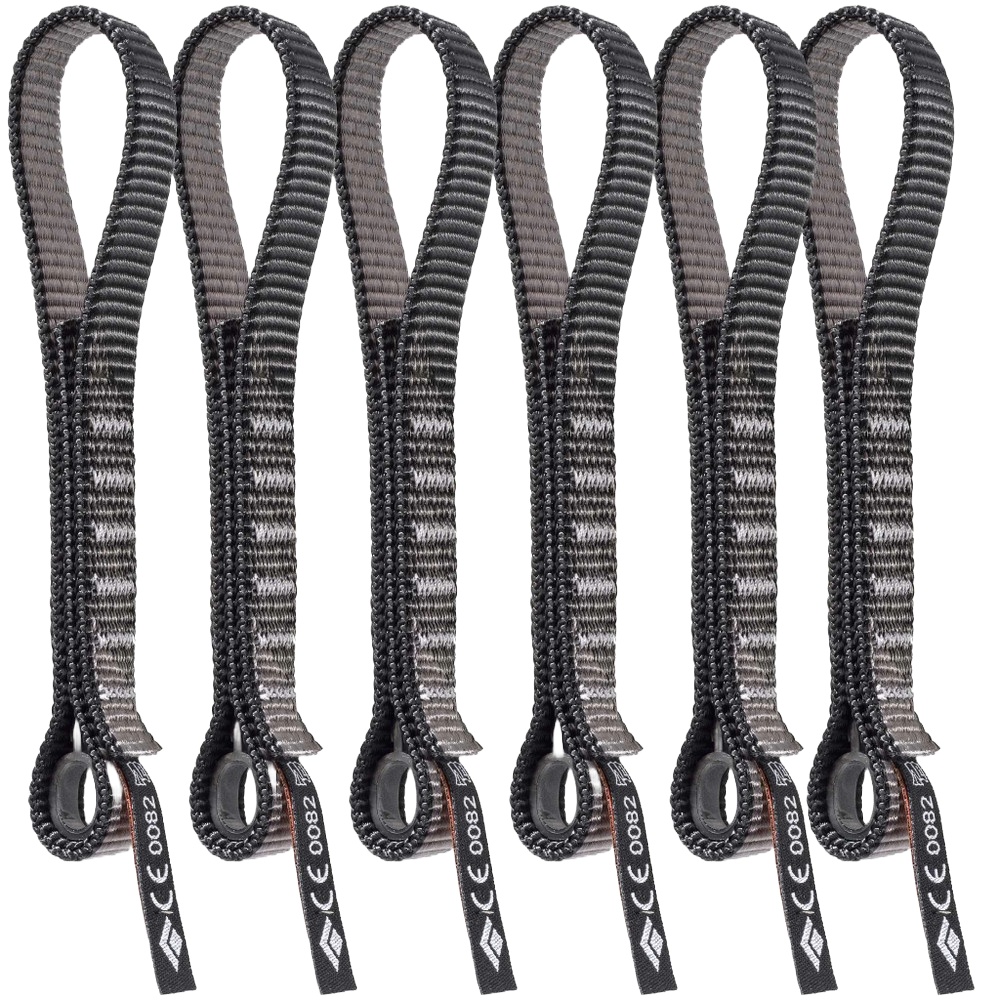
Standard Dogbones 6 Pack - BLACK DIAMOND
Brand: Black Diamond
Whether a part of your everyday climbing kit or hanging from your project outside, the Black Diamond Standard Dogbone provides workhorse performance. The beefy construction resists abrasion and is easy to grab, while the rubber Straitjacket insert in the bottom keeps the bottom carabiner secured for easy clipping.
Category: Sporting Goods > Outdoor Recreation > Climbing > Climbing Webbing > Climbing Daisy Chains